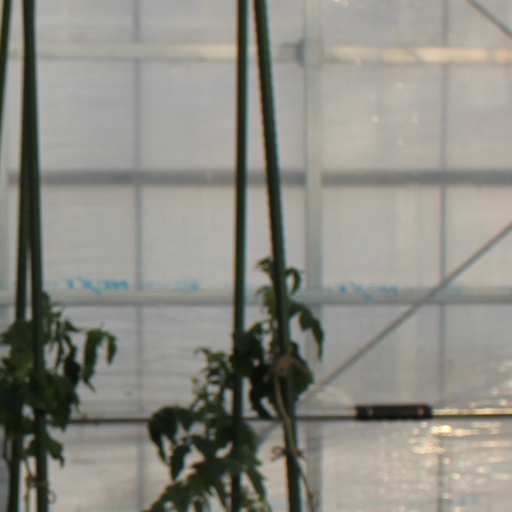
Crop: tomato